Ágnes Szávay

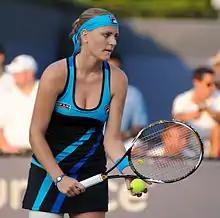
Szávay at the 2010 US Open

Ágnes Szávay (born 29 December 1988) is a former professional tennis player from Hungary. The 2007 WTA Newcomer of the Year achieved her career-high ranking of world No. 13 in April 2008.